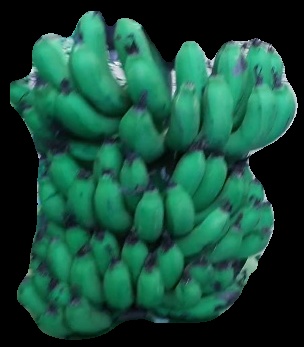
Variety: pachbale
Grade: grade2